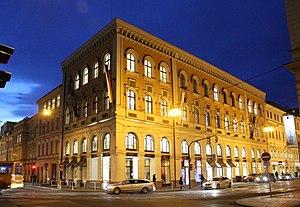
Le palais Lanna est un bâtiment d'angle de style néo gothique situé en face du bâtiment de la gare de Masaryk dans la Nouvelle ville de Prague. Il est protégé en tant que monument culturel.